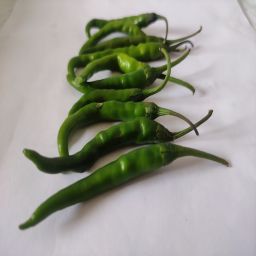
Crop: Chile Pepper
Quality: Unripe